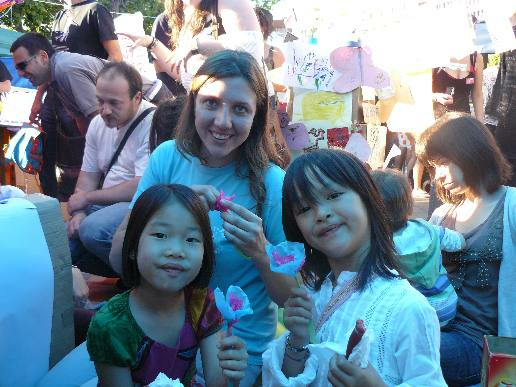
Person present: Yes